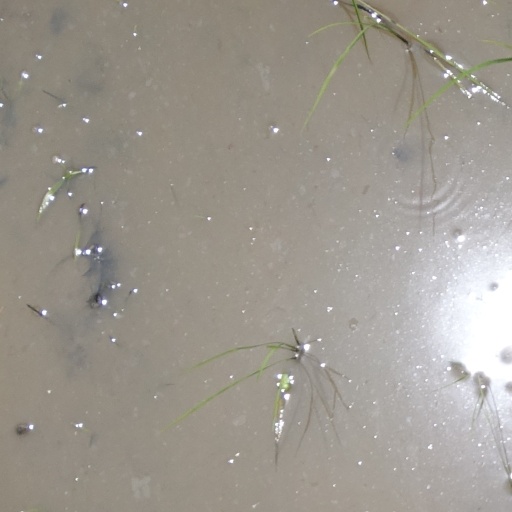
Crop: rice